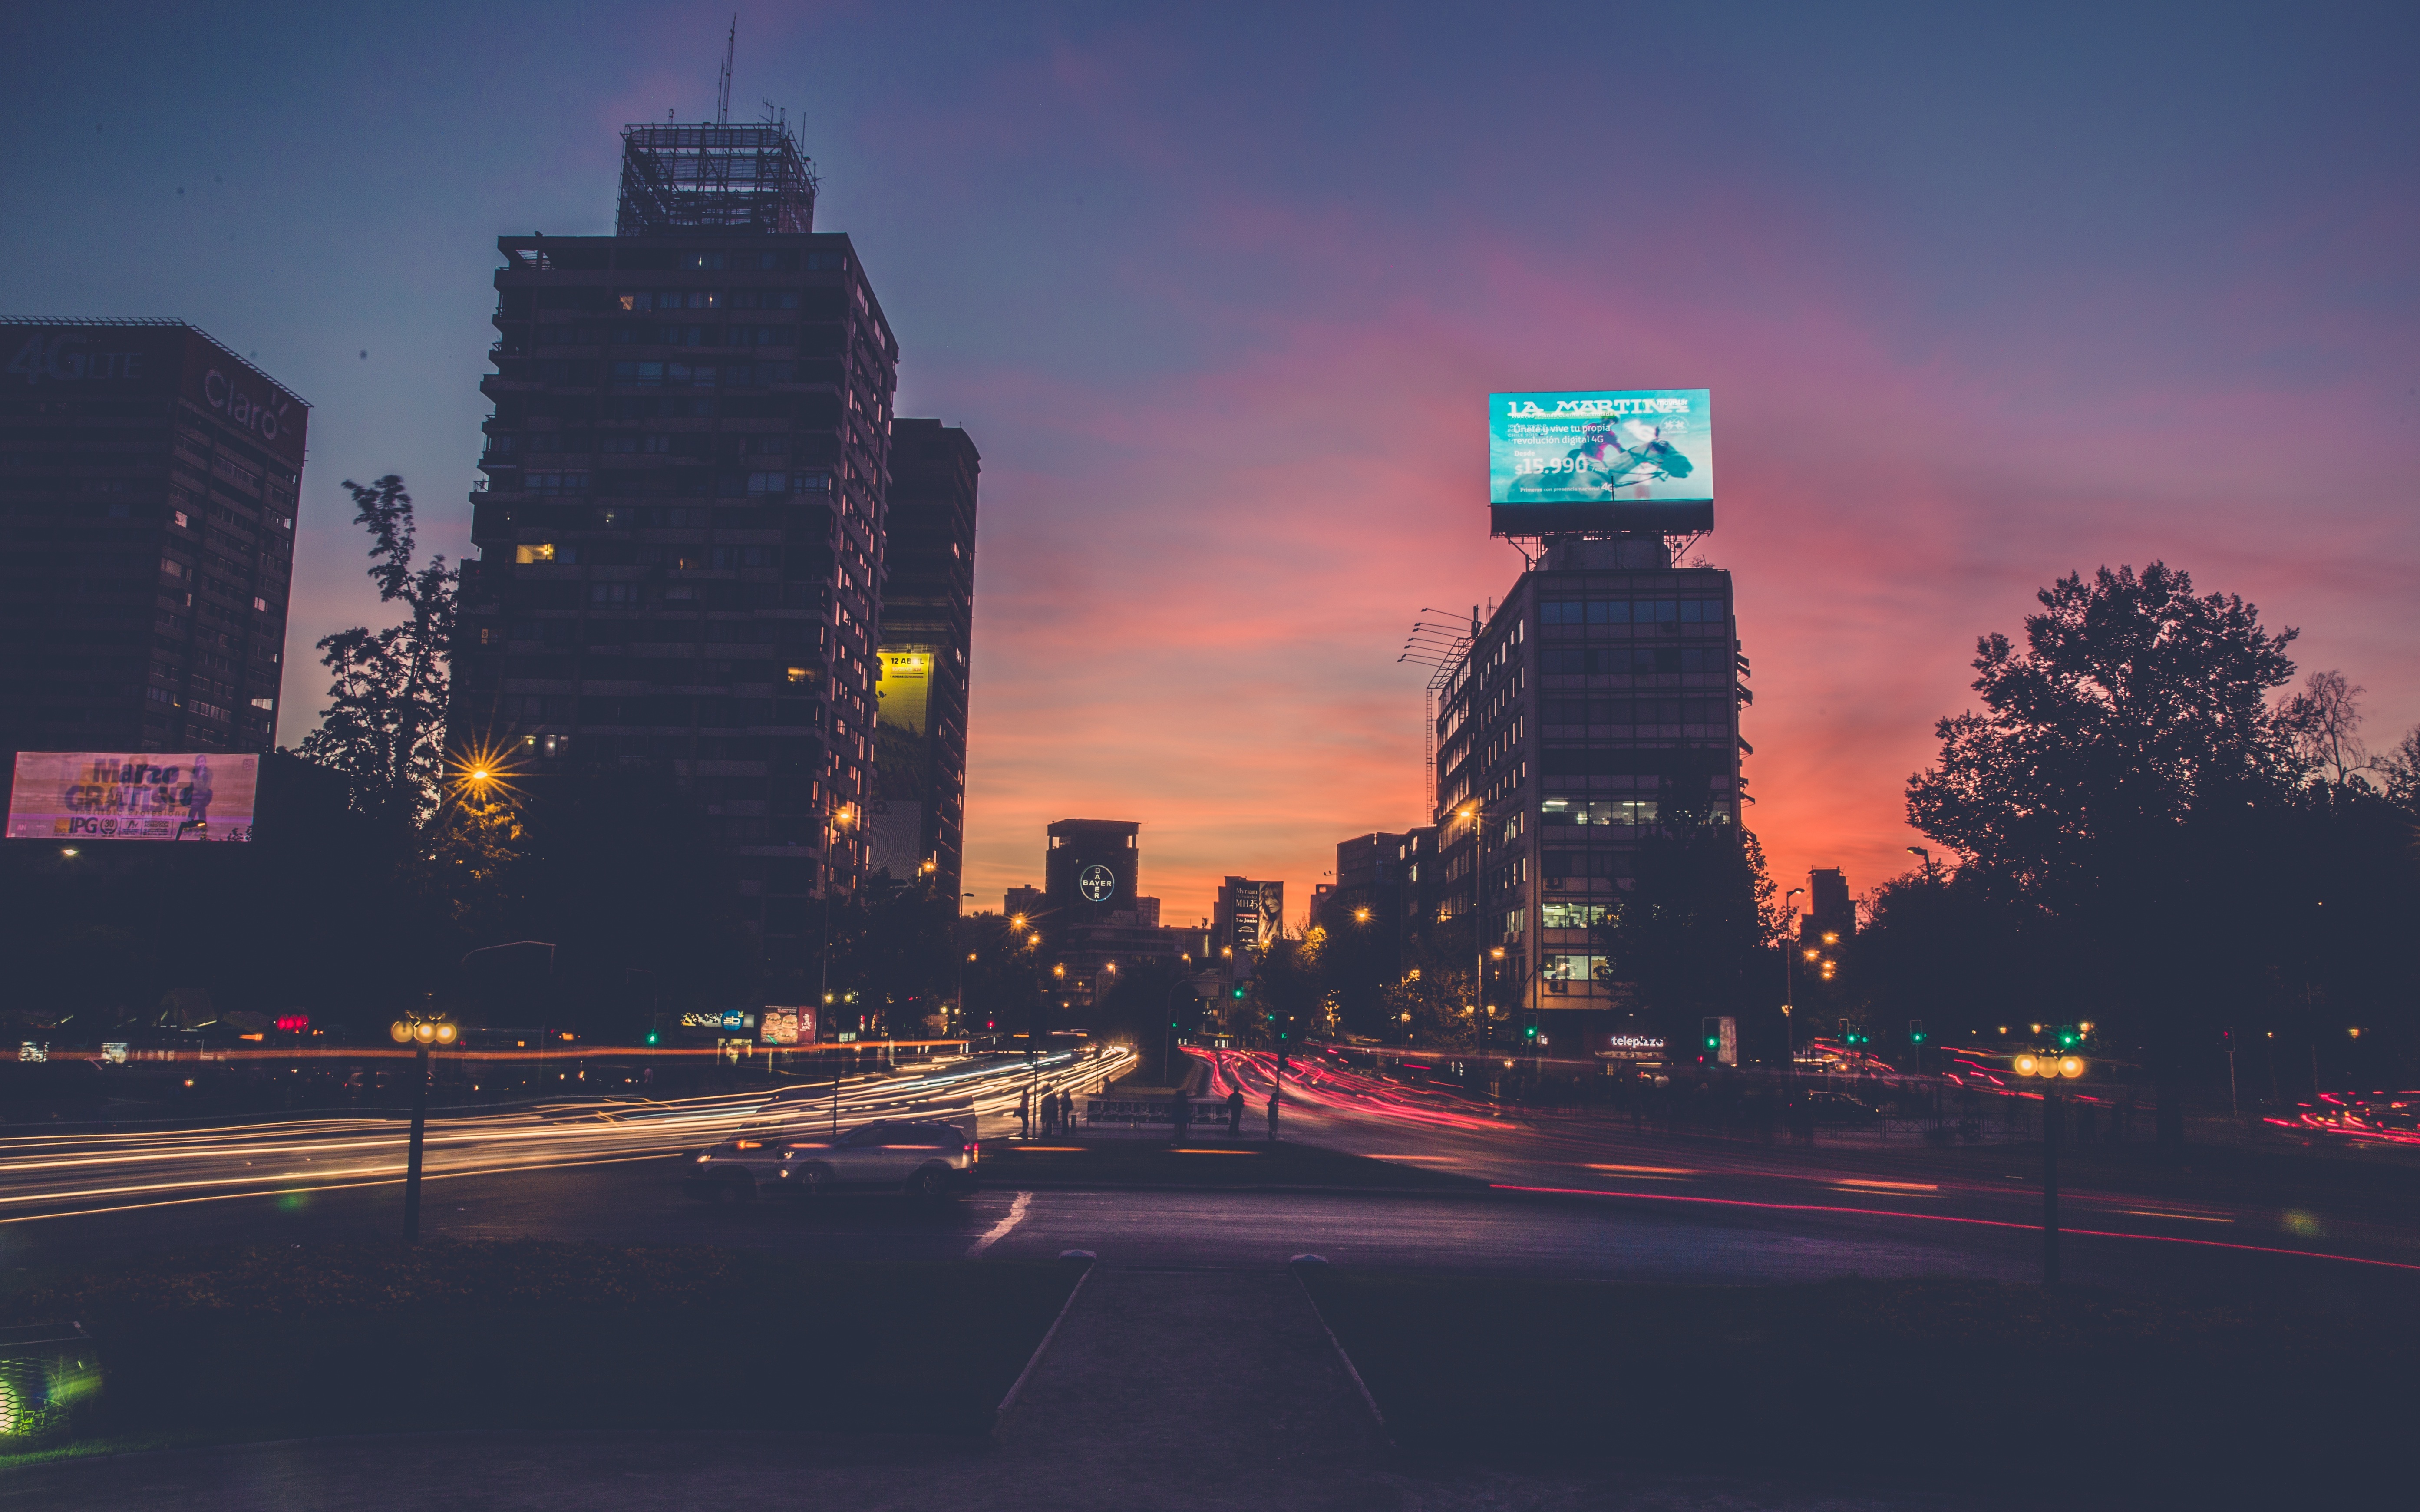
outdoor, horizon, light, sky, sunrise, sunset, skyline, street, night, morning, town, dawn, city, skyscraper, cityscape, downtown, dusk, evening, reflection, landmark, city street, metropolis, urban area, atmospheric phenomenon, human settlement, atmosphere of earth, metropolitan area